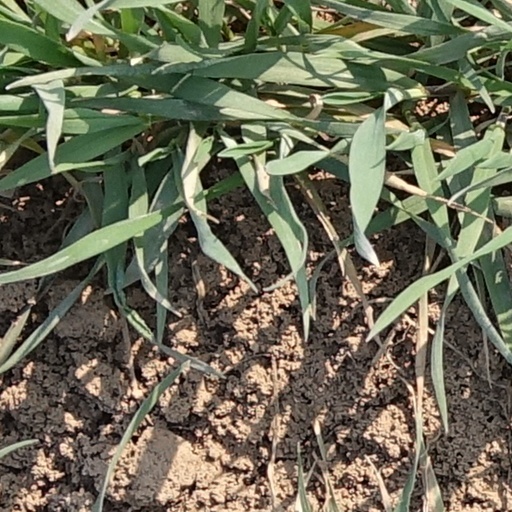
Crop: wheat